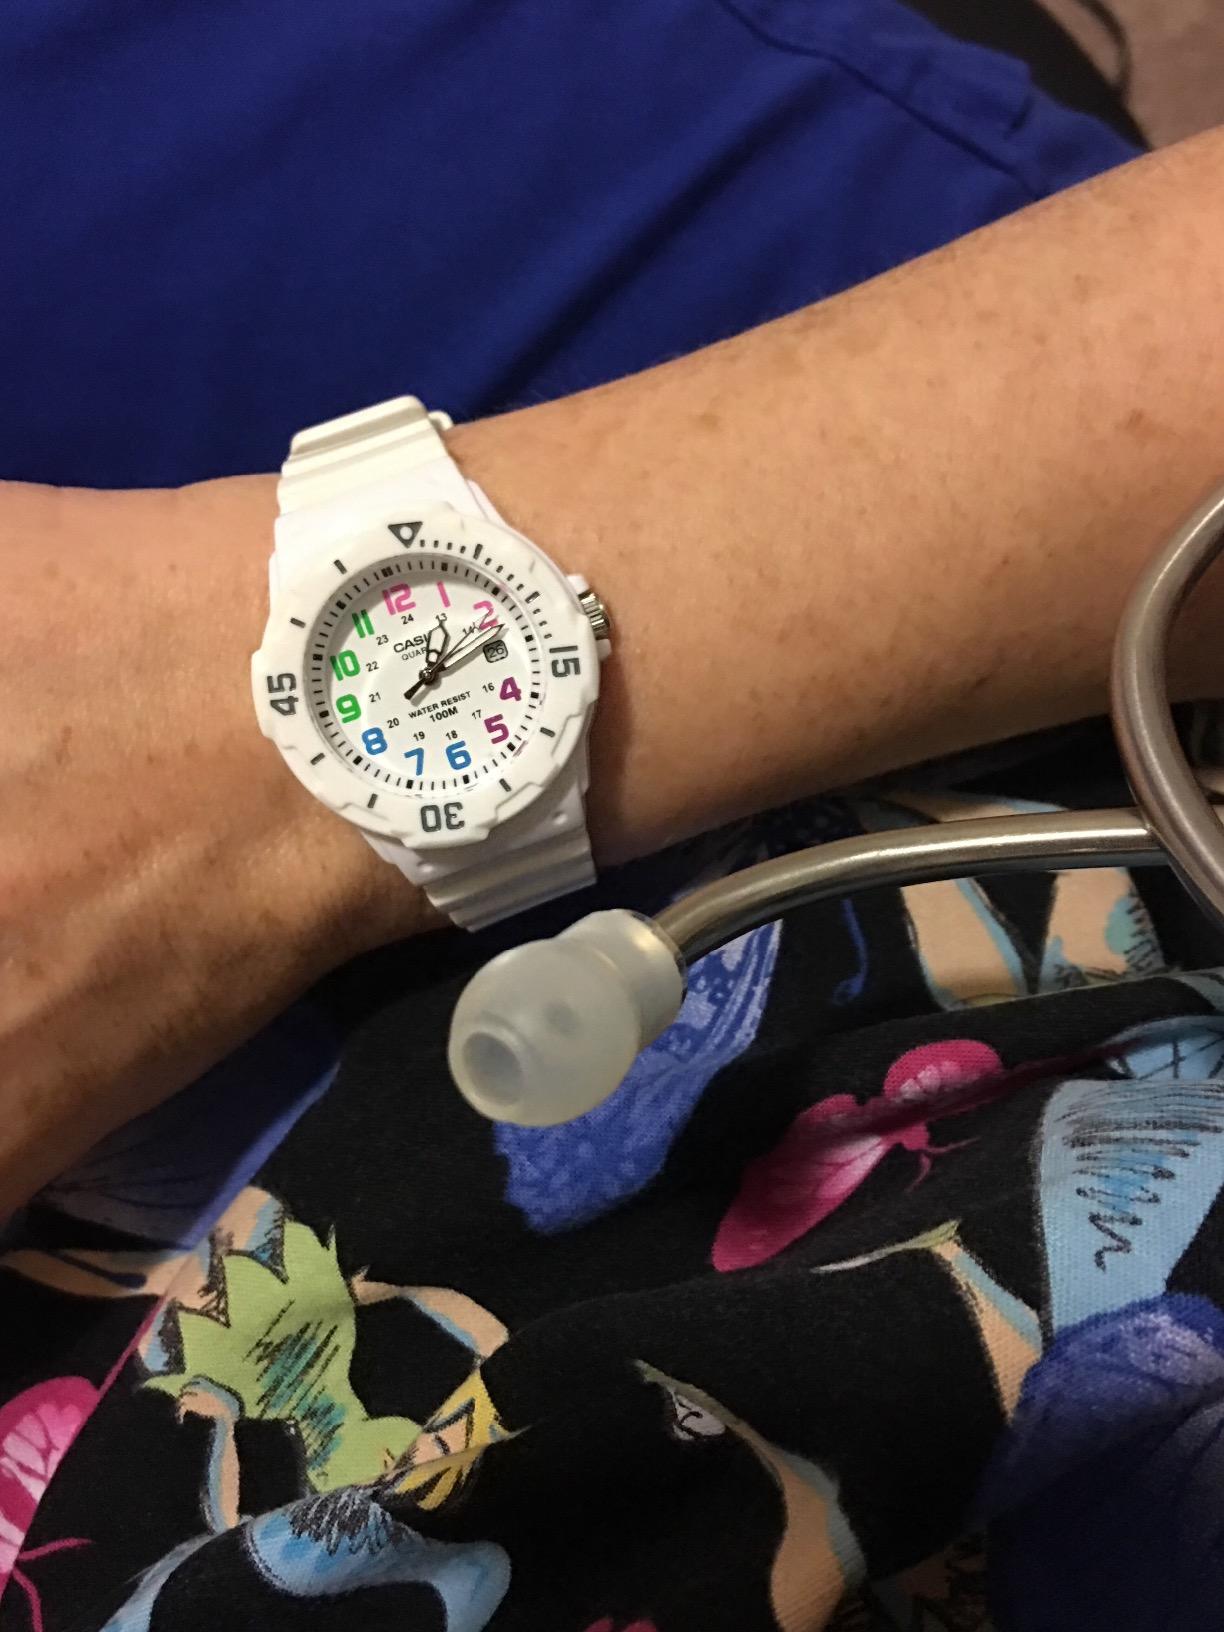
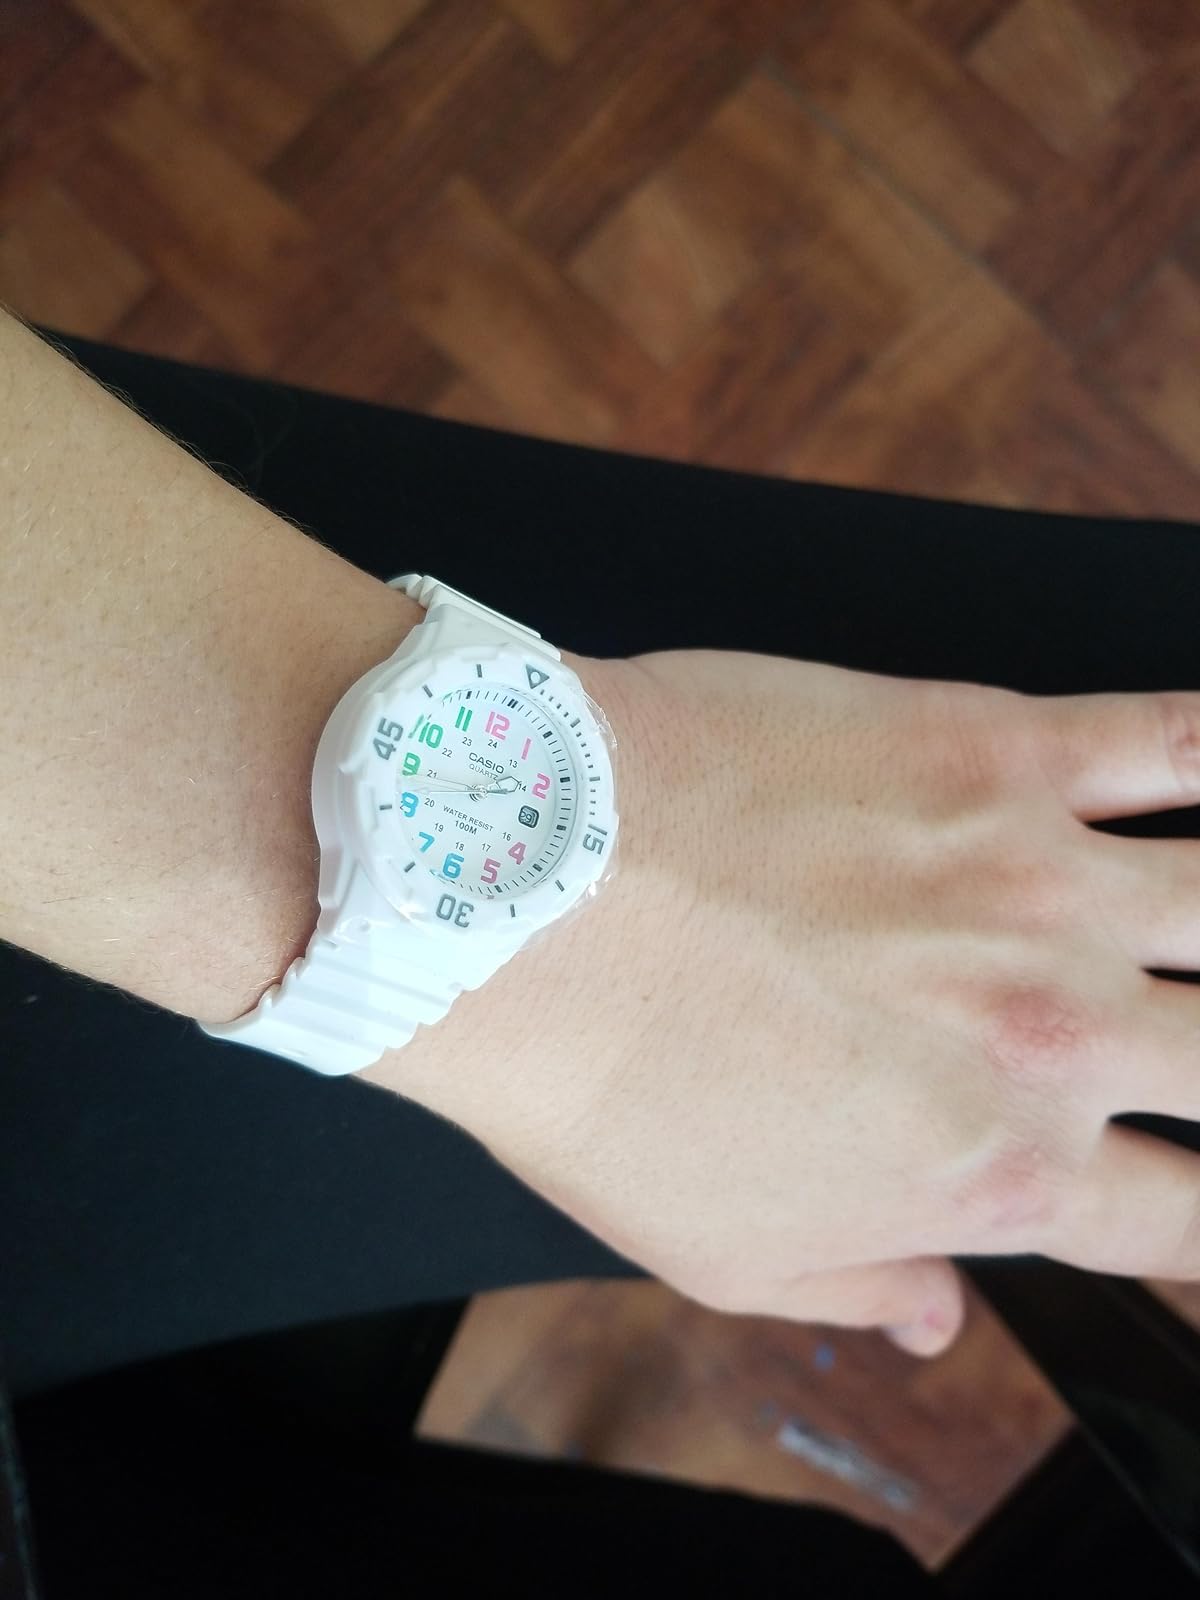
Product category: accessories_watch
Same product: yes